Jatiya Sangsad

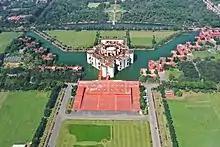
Legislative complex in Sher-e-Bangla Nagar

The Constituent Assembly of Bangladesh was established on 10 April 1972 after the Bangladesh Liberation War to prepare a democratic constitution and served as its first parliament as an independent nation. The assembly approved the constitution on 4 November 1972, and it took effect on 16 December and the Constituent Assembly became the Provisional Parliament of Bangladesh until the first elections under the new constitution took place in 1973.